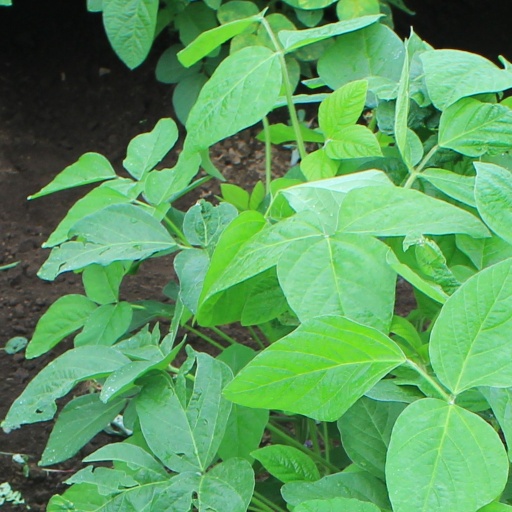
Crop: soybean